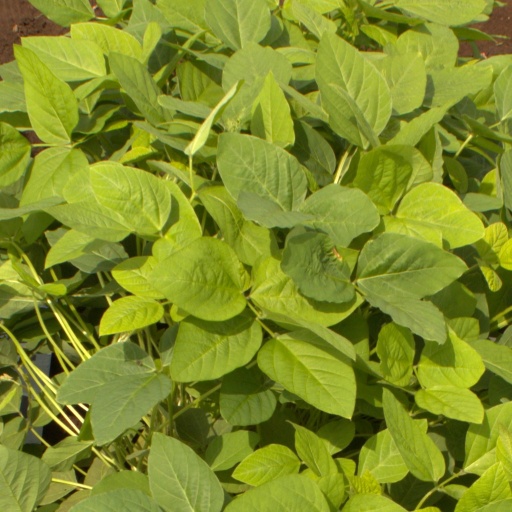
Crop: soybean